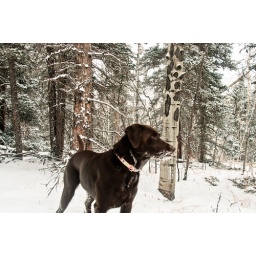
Berkley scans the forest for the perfect tree on Sunday in Pike National Forest